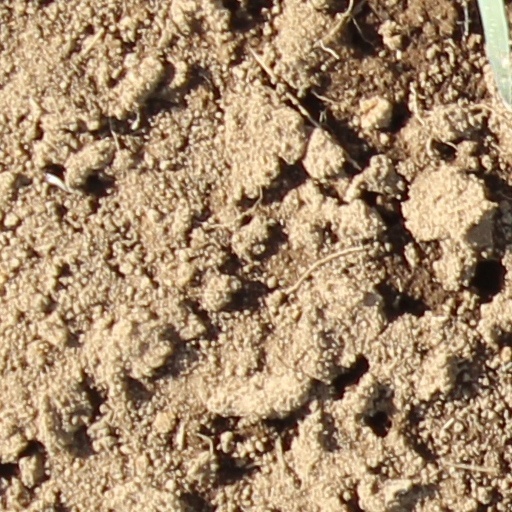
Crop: wheat